10 Downing Street lecterns

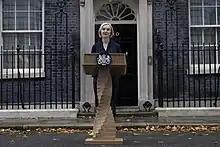
Liz Truss spoke at her custom-built lectern during her resignation as Conservative leader and PM in 2022

In recent times, a standardised lectern has been used by the Prime Minister of the United Kingdom, typically outside the door of 10 Downing Street, for addresses to the nation, the announcement of general elections, and resignation speeches.